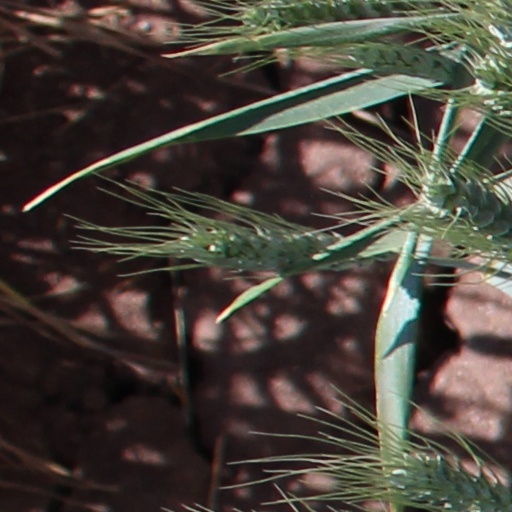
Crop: wheat